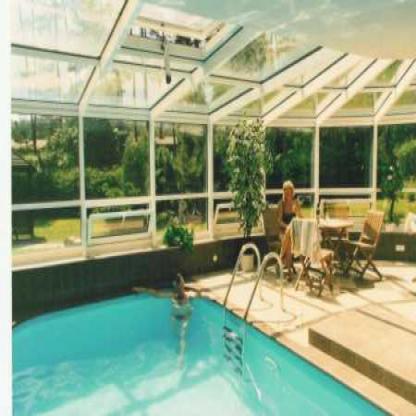
Scene: Indoor